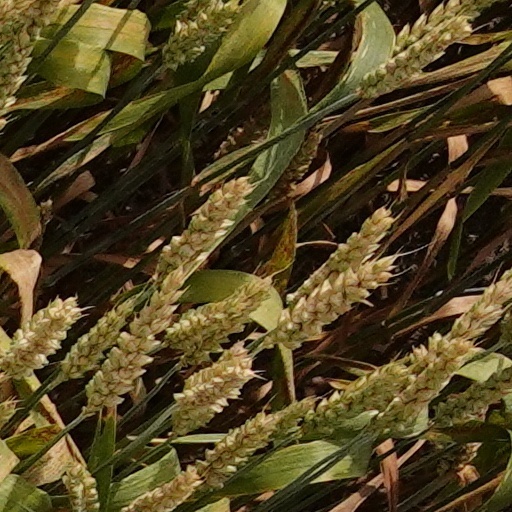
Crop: wheat